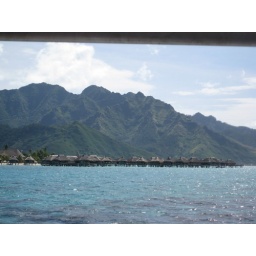
These over water bungalo rooms have jacuzi tubs, and glass plates on the floor for fish watching....